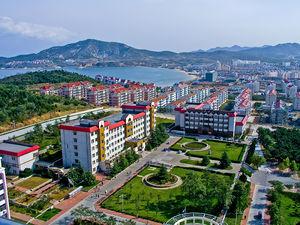
Weihai est une ville portuaire du nord-est de la province du Shandong, en Chine. On y parle en plus du mandarin, le dialecte de Weihai du mandarin Jiao Liao et une importante communauté coréenne y est présente.